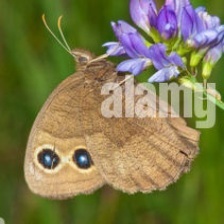
Species: COMMON WOOD-NYMPH
Butterfly family (ImageNet category): ringlet